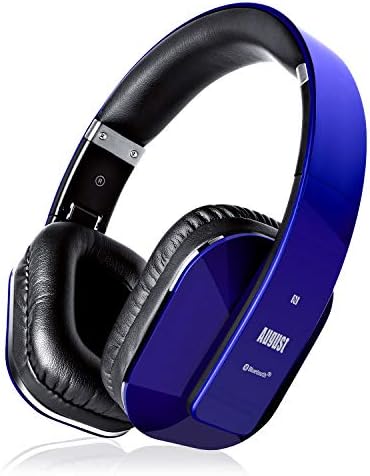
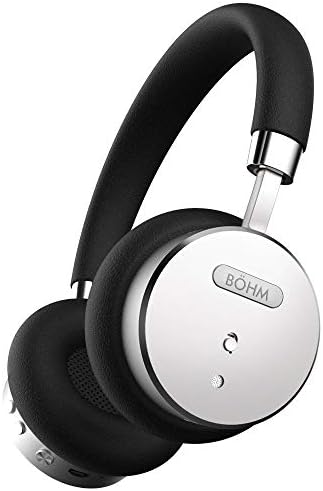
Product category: headphones
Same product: no